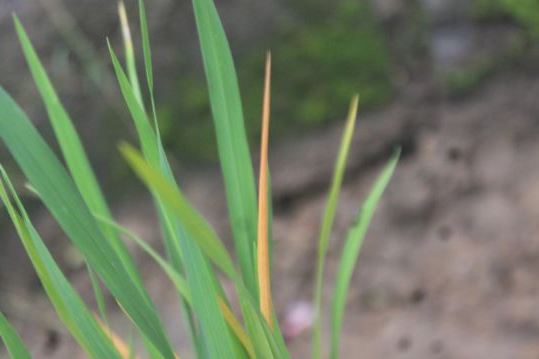
Disease: Tungro